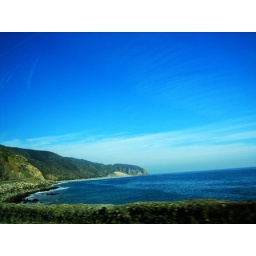
the coast highway in California